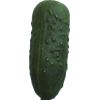
Label: Cucumber 1